Answer in natural language. How many DiningTables are visible in the scene? Choose between the following options: 3, 4, 1, 0 or 2
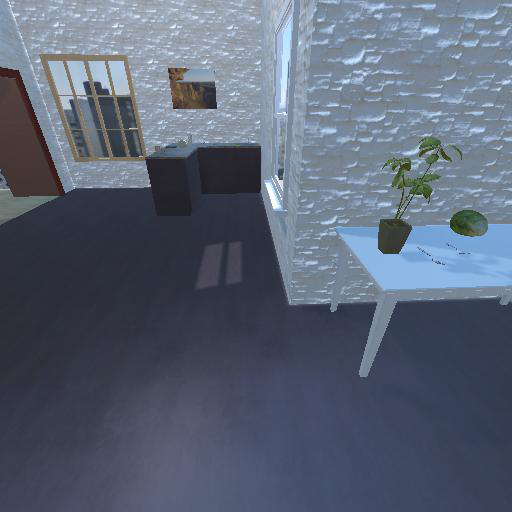
<answer>1</answer>